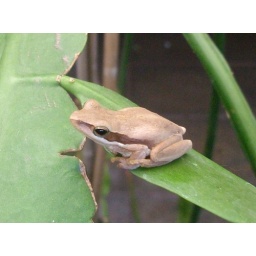
Slender Tree Frog brown species found on my cactus plant under the pergola out in the backyard.